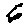
Label: 6